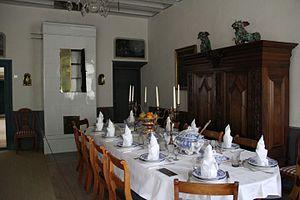
Le manoir de Louhisaari est un manoir situé dans le quartier Askainen de Masku en Finlande.